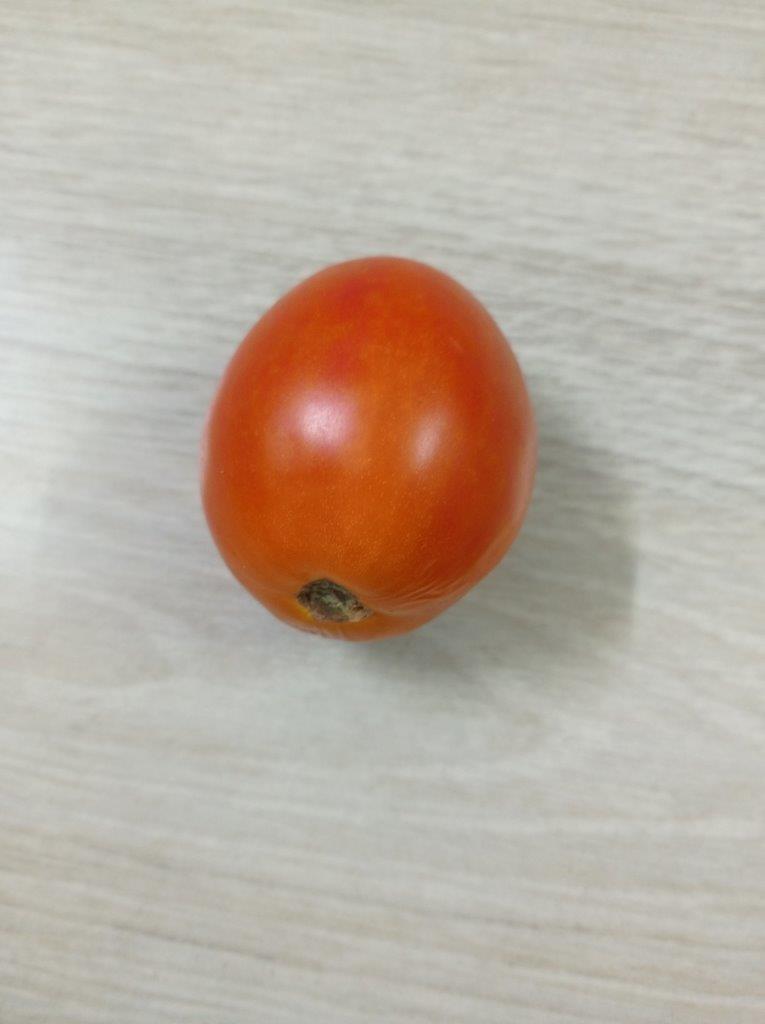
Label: Fresh